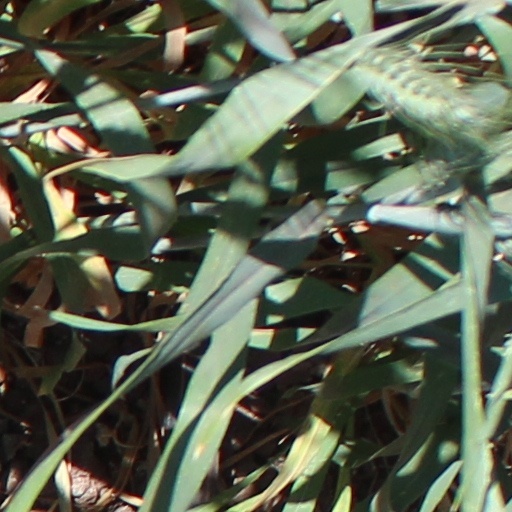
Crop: wheat